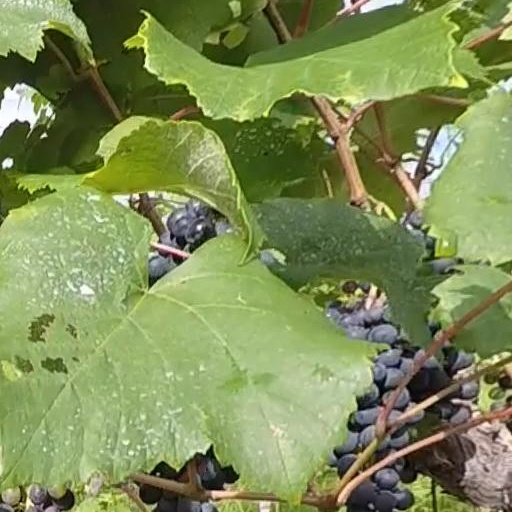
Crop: grape